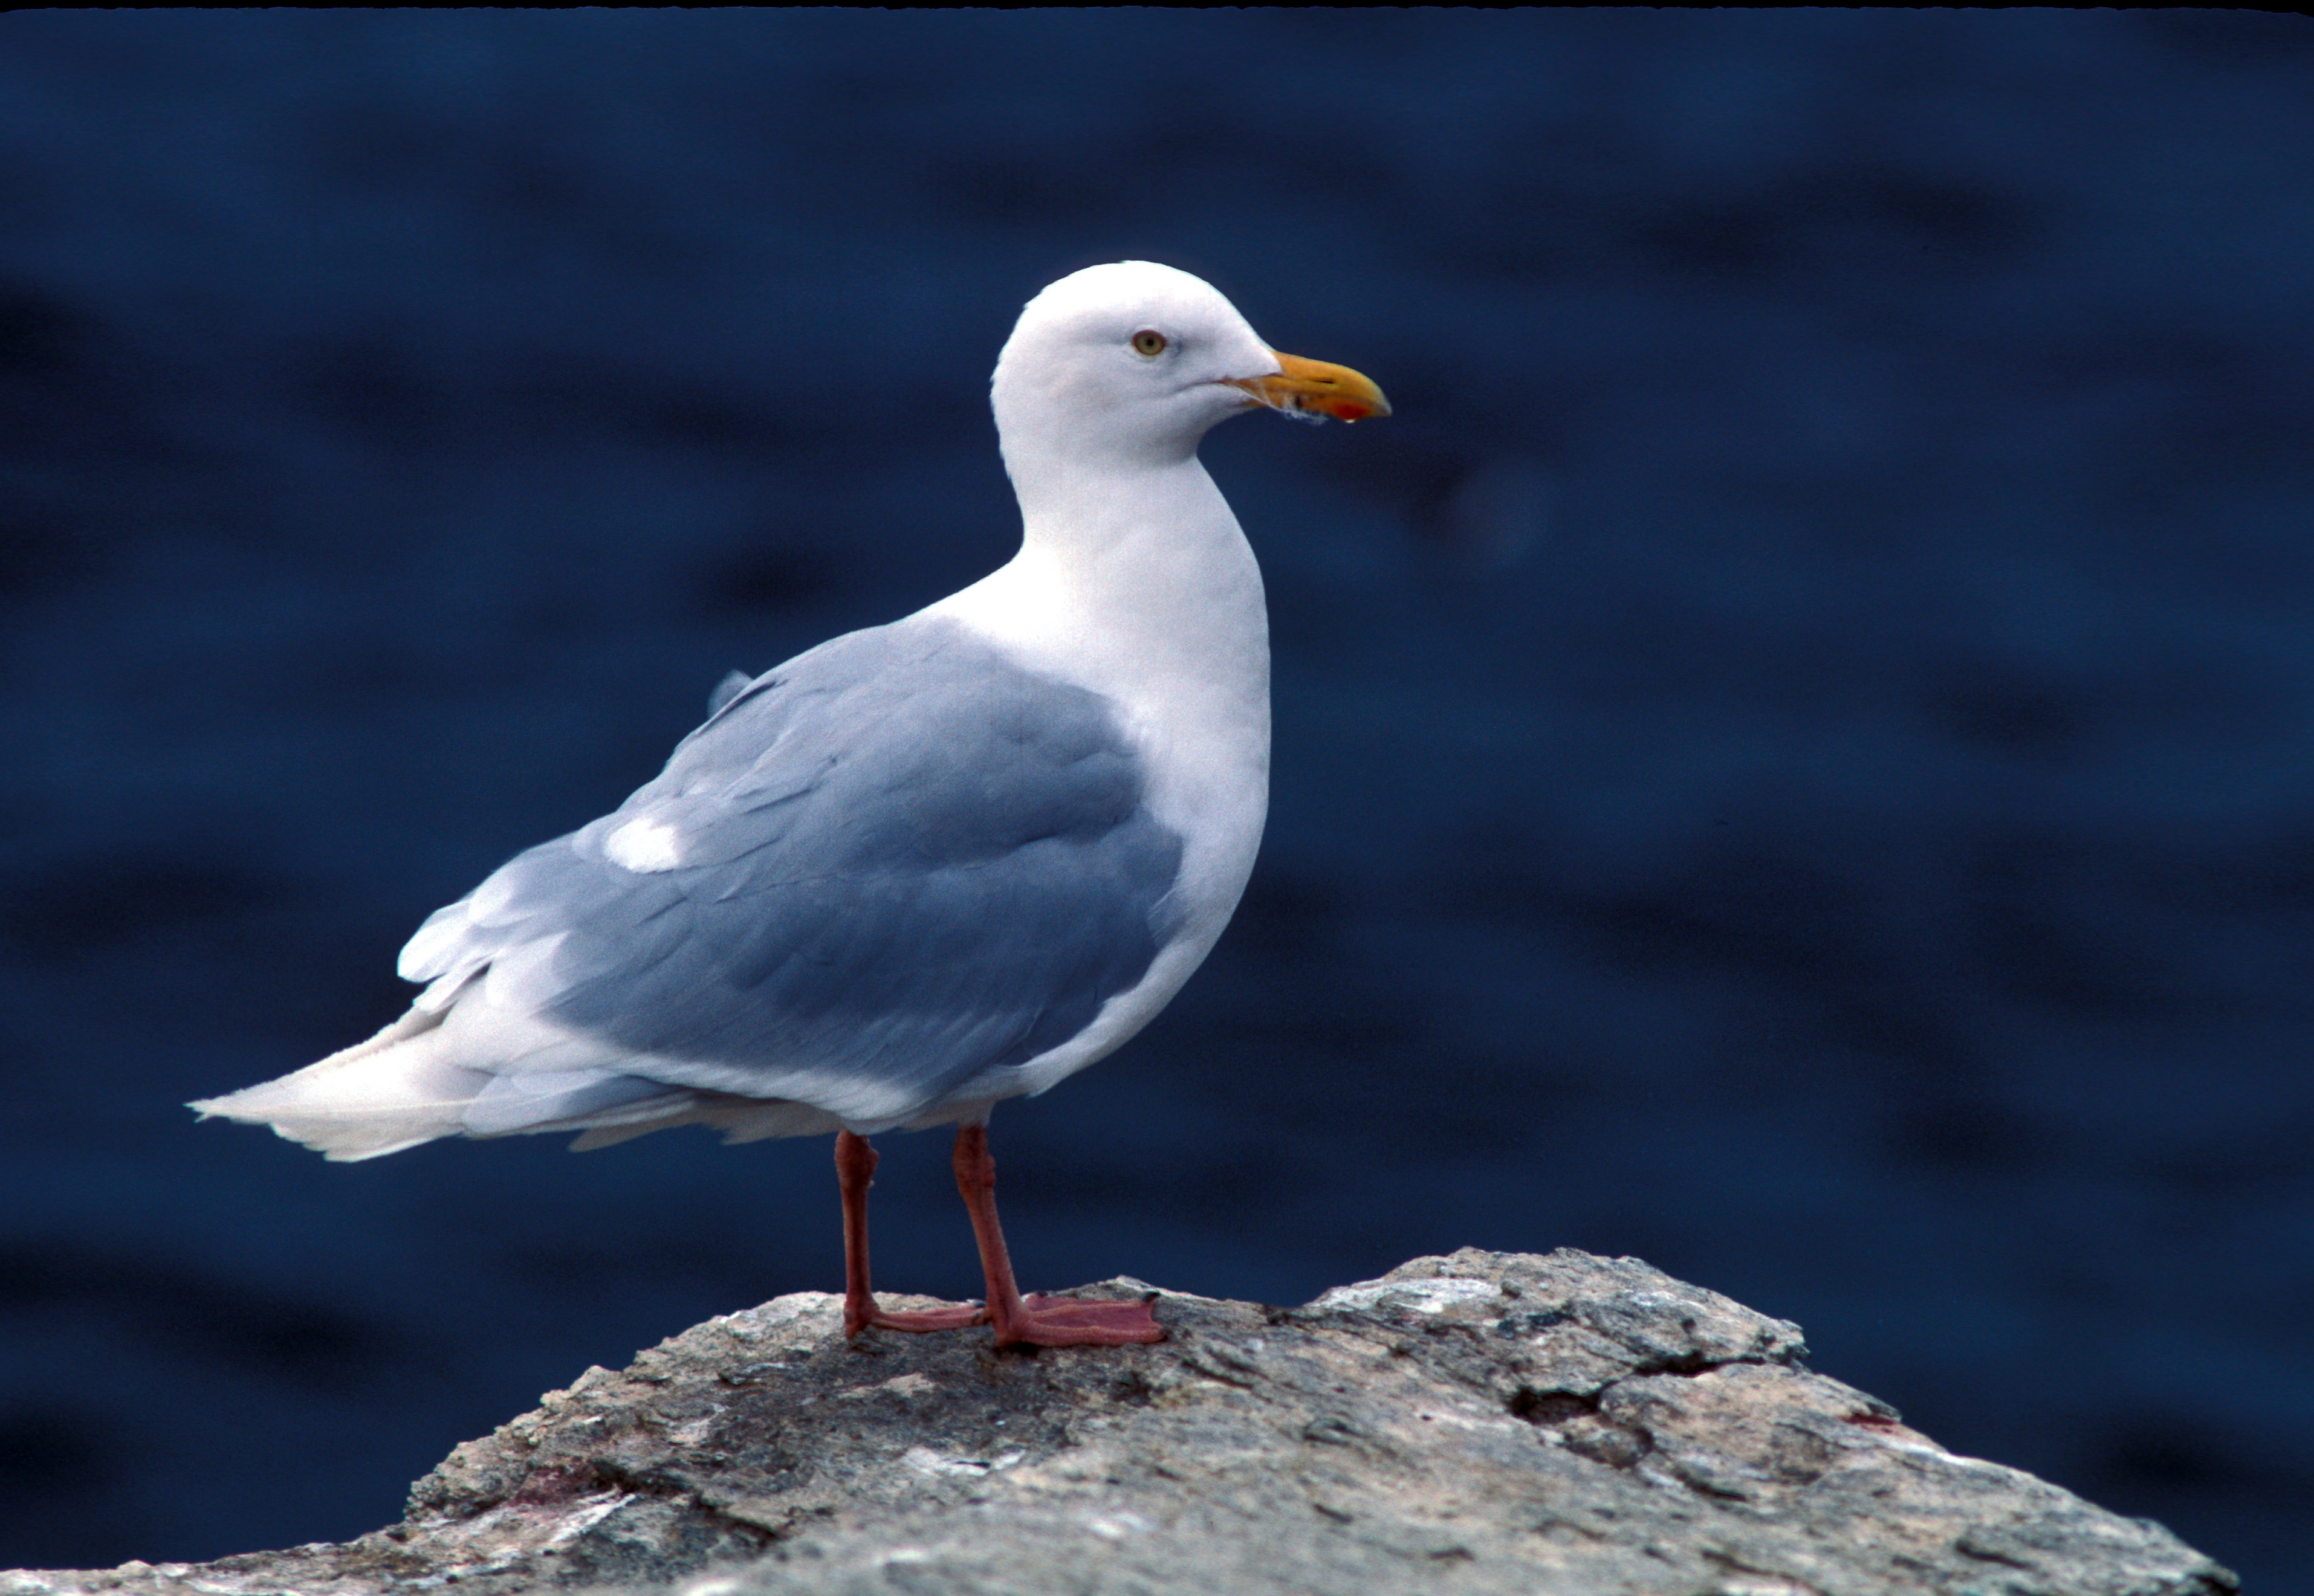
sea, rock, bird, seabird, seaside, wildlife, gull, beak, island, fauna, vertebrate, albatross, perched, sea gull, charadriiformes, glaucous gull, european herring gull, great black backed gull